Business career of Donald Trump

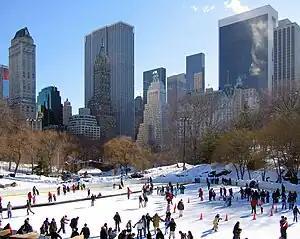
Central Park's Wollman Rink after the Trump renovation

In 1980, repairs began on Central Park's Wollman Rink, with an anticipated two-and-a-half year construction time frame. Because of flaws in the design and numerous problems during construction, the project remained unfinished by May 1986 and was estimated to require another 18 months and $2 million to $3 million to complete. Trump was awarded a contract as the general contractor in June 1986 to finish the repairs by December 15 with a cost ceiling of $3 million, with the actual costs to be reimbursed by the city. Trump hired an architect, a construction company, and a Canadian ice-rink manufacturer and completed the work in four months, $775,000 under budget. He operated the rink for a year and gave some of the profits to charity and public works projects in exchange for the rink's concession rights. Trump managed the rink from 1987 to 1995. He received another contract in 2001 which was extended until 2021. According to journalist Joyce Purnick, Trump's "Wollman success was also the stuff of a carefully crafted, self-promotional legend." While the work was in progress, Trump called numerous press conferences, for example for the completion of the laying of the pipes and the pouring of the cement. In 1987, he also unsuccessfully tried to get the city to rename the landmark after him; the Trump logo is prominently displayed on the railing encircling the rink, on the Zamboni, on the rental skates, and on the rink's website.